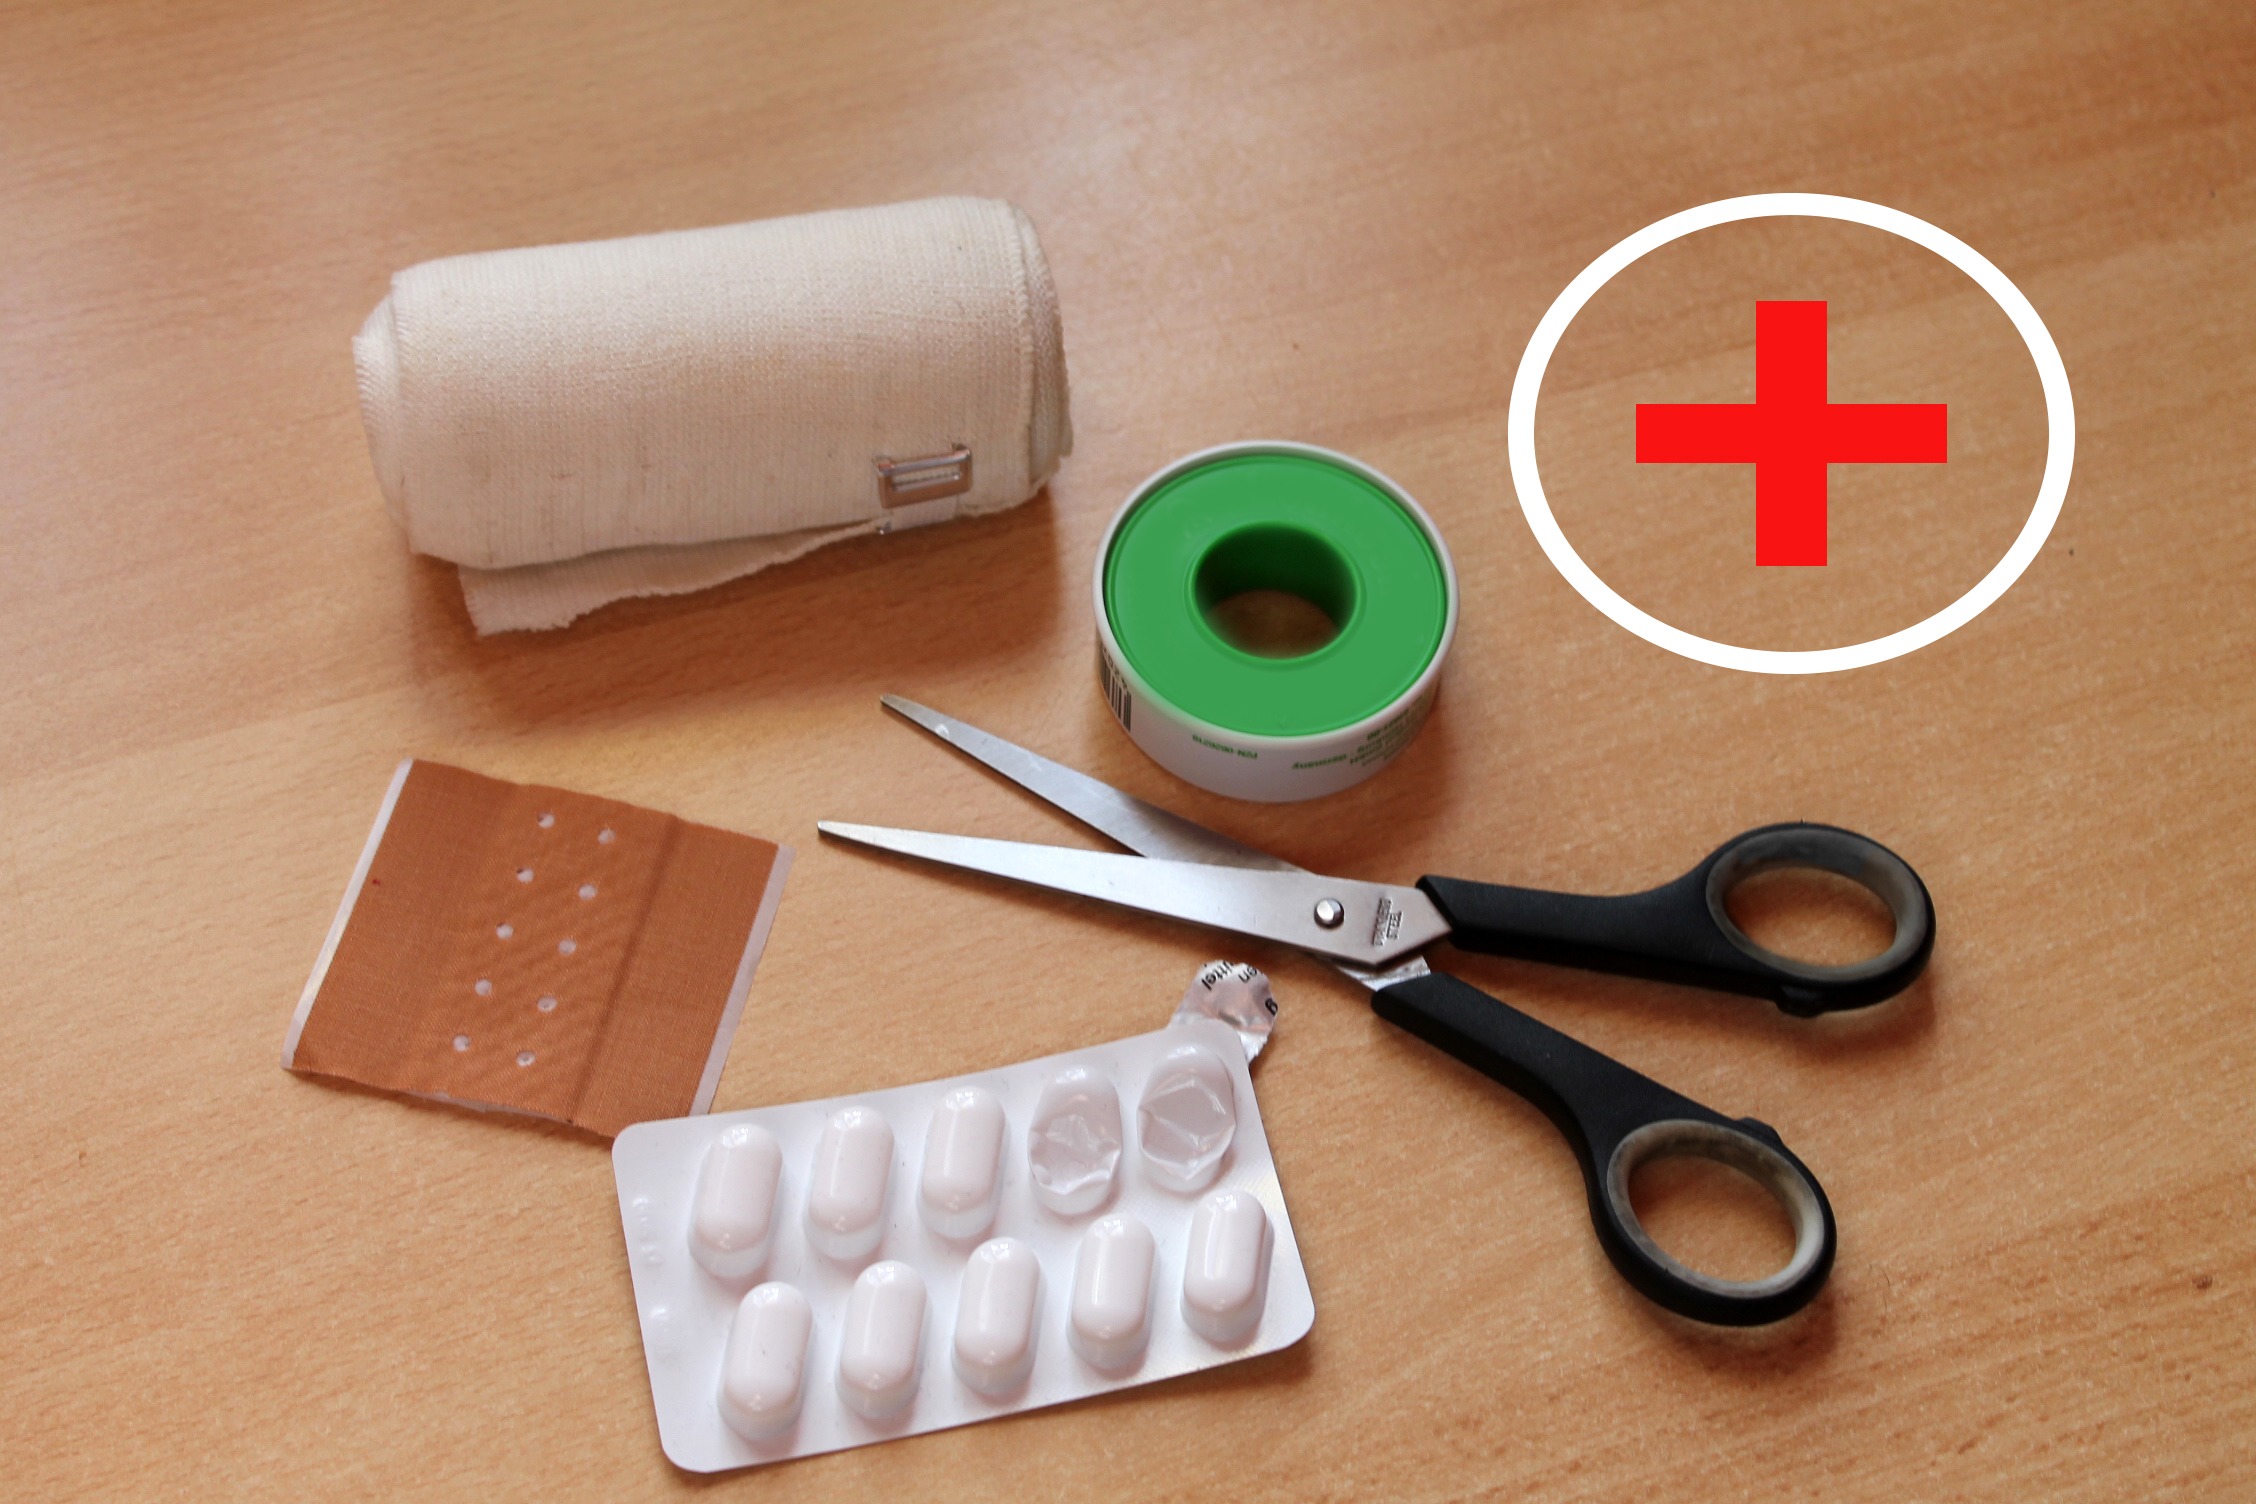
hand, tie, material, product, patch, tablets, ill, medical, scissors, product design, patch up